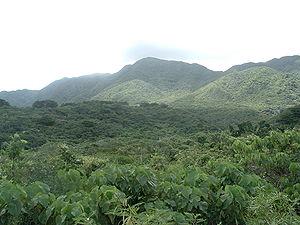
Cet article recense les sites inscrits au patrimoine mondial au Japon.